Giant Eagle

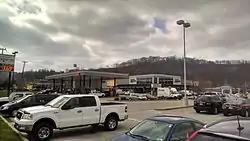
Giant Eagle Express in Harmar Township, Pennsylvania

Giant Eagle Express is a concept store. As of May 2016, the only operating store is in Harmar Township, Pennsylvania. An Indiana, Pennsylvania location closed its doors in 2015. The store is larger than a GetGo, but much smaller than a regular Giant Eagle supermarket store. However, the store offers many of the same services as a Giant Eagle, such as a deli and a drive-through pharmacy. Giant Eagle Express also offers a café with prepared sandwiches, Giant Eagle's own Market District coffee, salad bar, and a wireless internet connection. There is also a GetGo gas station.